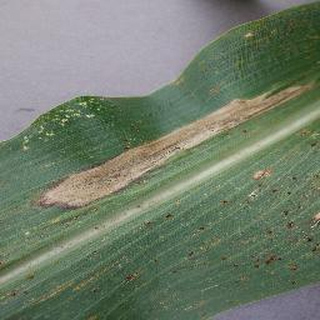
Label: corn_northern_leaf_blight